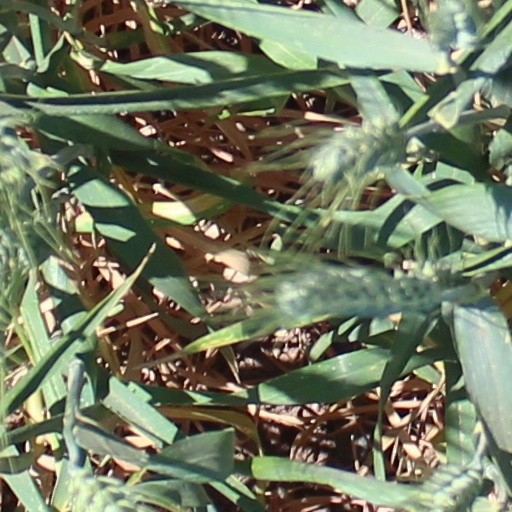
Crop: wheat